Bhanbhagta Gurung

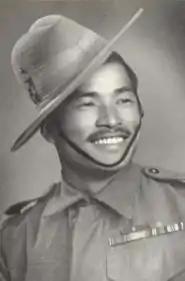

Havildar Bhanbhagta Gurung, VC (September 1921 – 1 March 2008), also known as Bhanbhakta Gurung, was a Nepalese Gurkha recipient of the Victoria Cross, the highest and most prestigious award for gallantry in the face of the enemy that can be awarded to British and Commonwealth forces, awarded for his actions while serving as a Rifleman with the 3rd Battalion of the 2nd Gurkha Rifles in Burma during the Second World War.